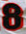
Number: 8